Paul Vallas

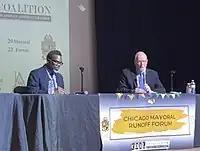
Vallas alongside Brandon Johnson at a runoff mayoral forum at Kenwood Academy, March 2023

Some individuals and unions that had endorsed Lightfoot in the first round endorsed Vallas in the runoff. These include the International Association of Bridge, Structural, Ornamental and Reinforcing Iron Workers Chicago District Council, Plumbers Local 130 (a United Association affiliate), former congressman Bobby Rush, Cook County Board of Review member and former alderman George Cardenas. and aldermen Walter Burnett Jr., Michelle A. Harris, and Emma Mitts. Vallas was also endorsed by Alderman Raymond Lopez (a first-round Willie Wilson supporter who had briefly run for mayor himself), Alderman David H. Moore (a first-round Sophia King supporter), and the International Union of Operating Engineers Local 150 (which had endorsed García in the first round).